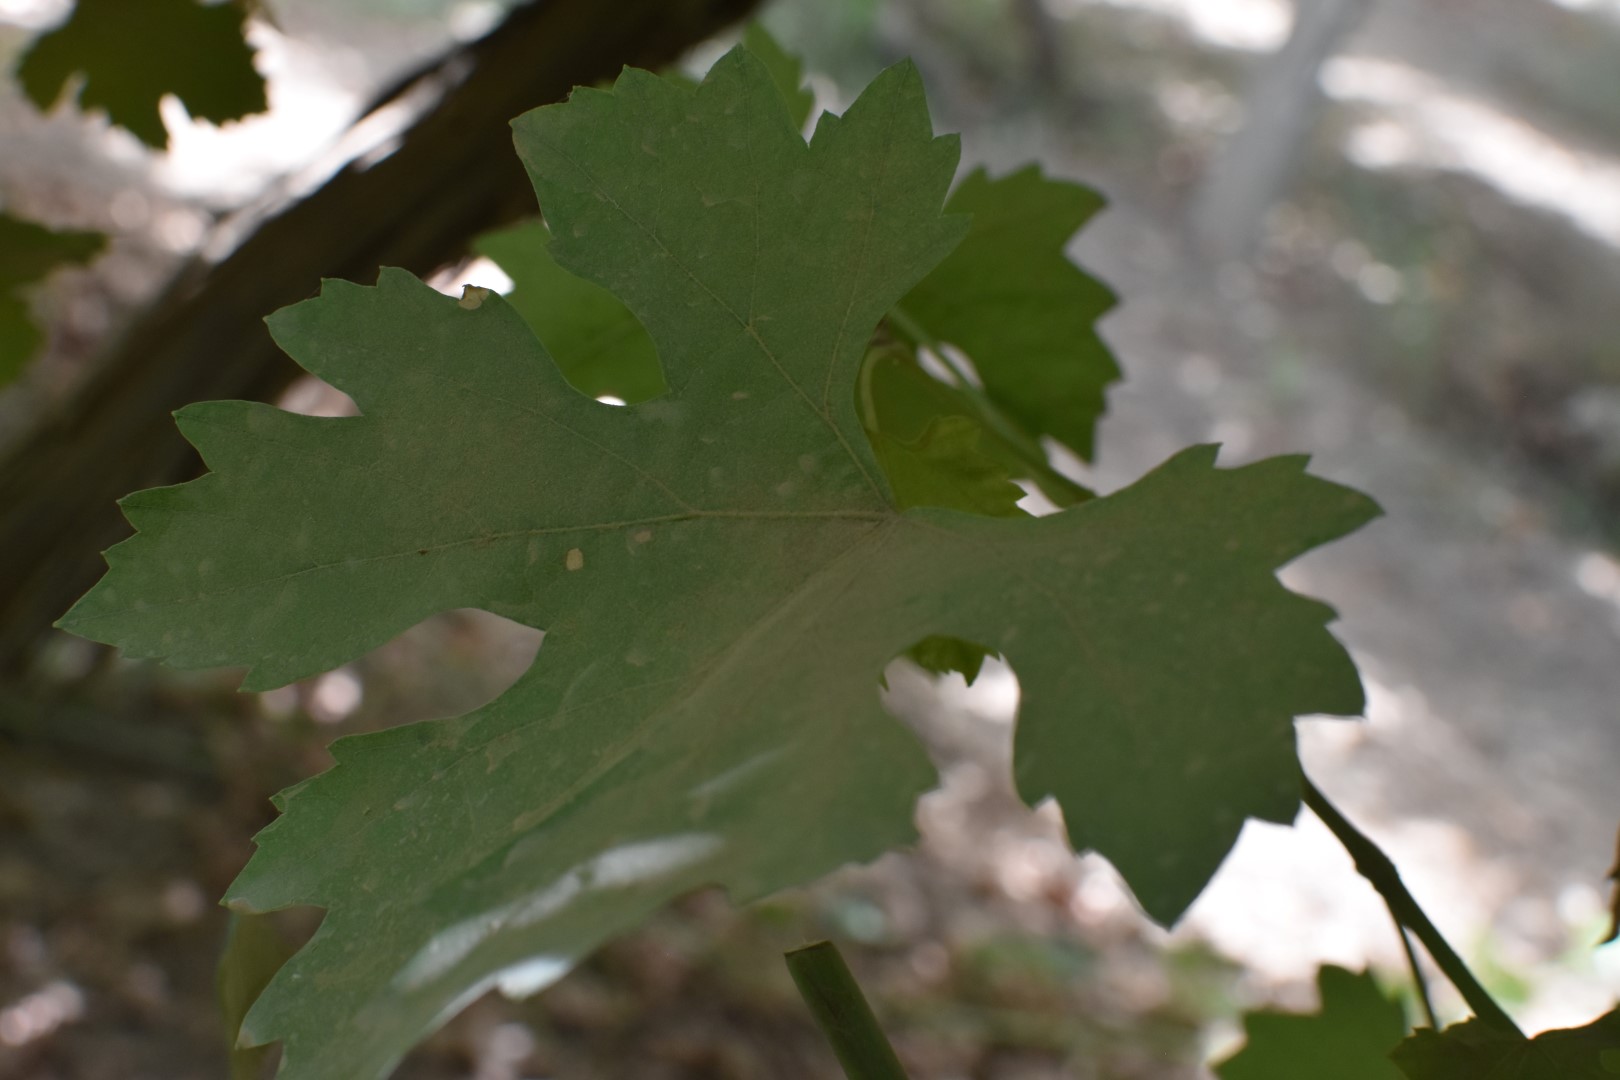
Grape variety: Riasi